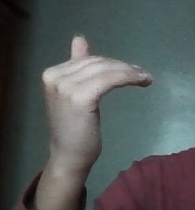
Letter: khaa